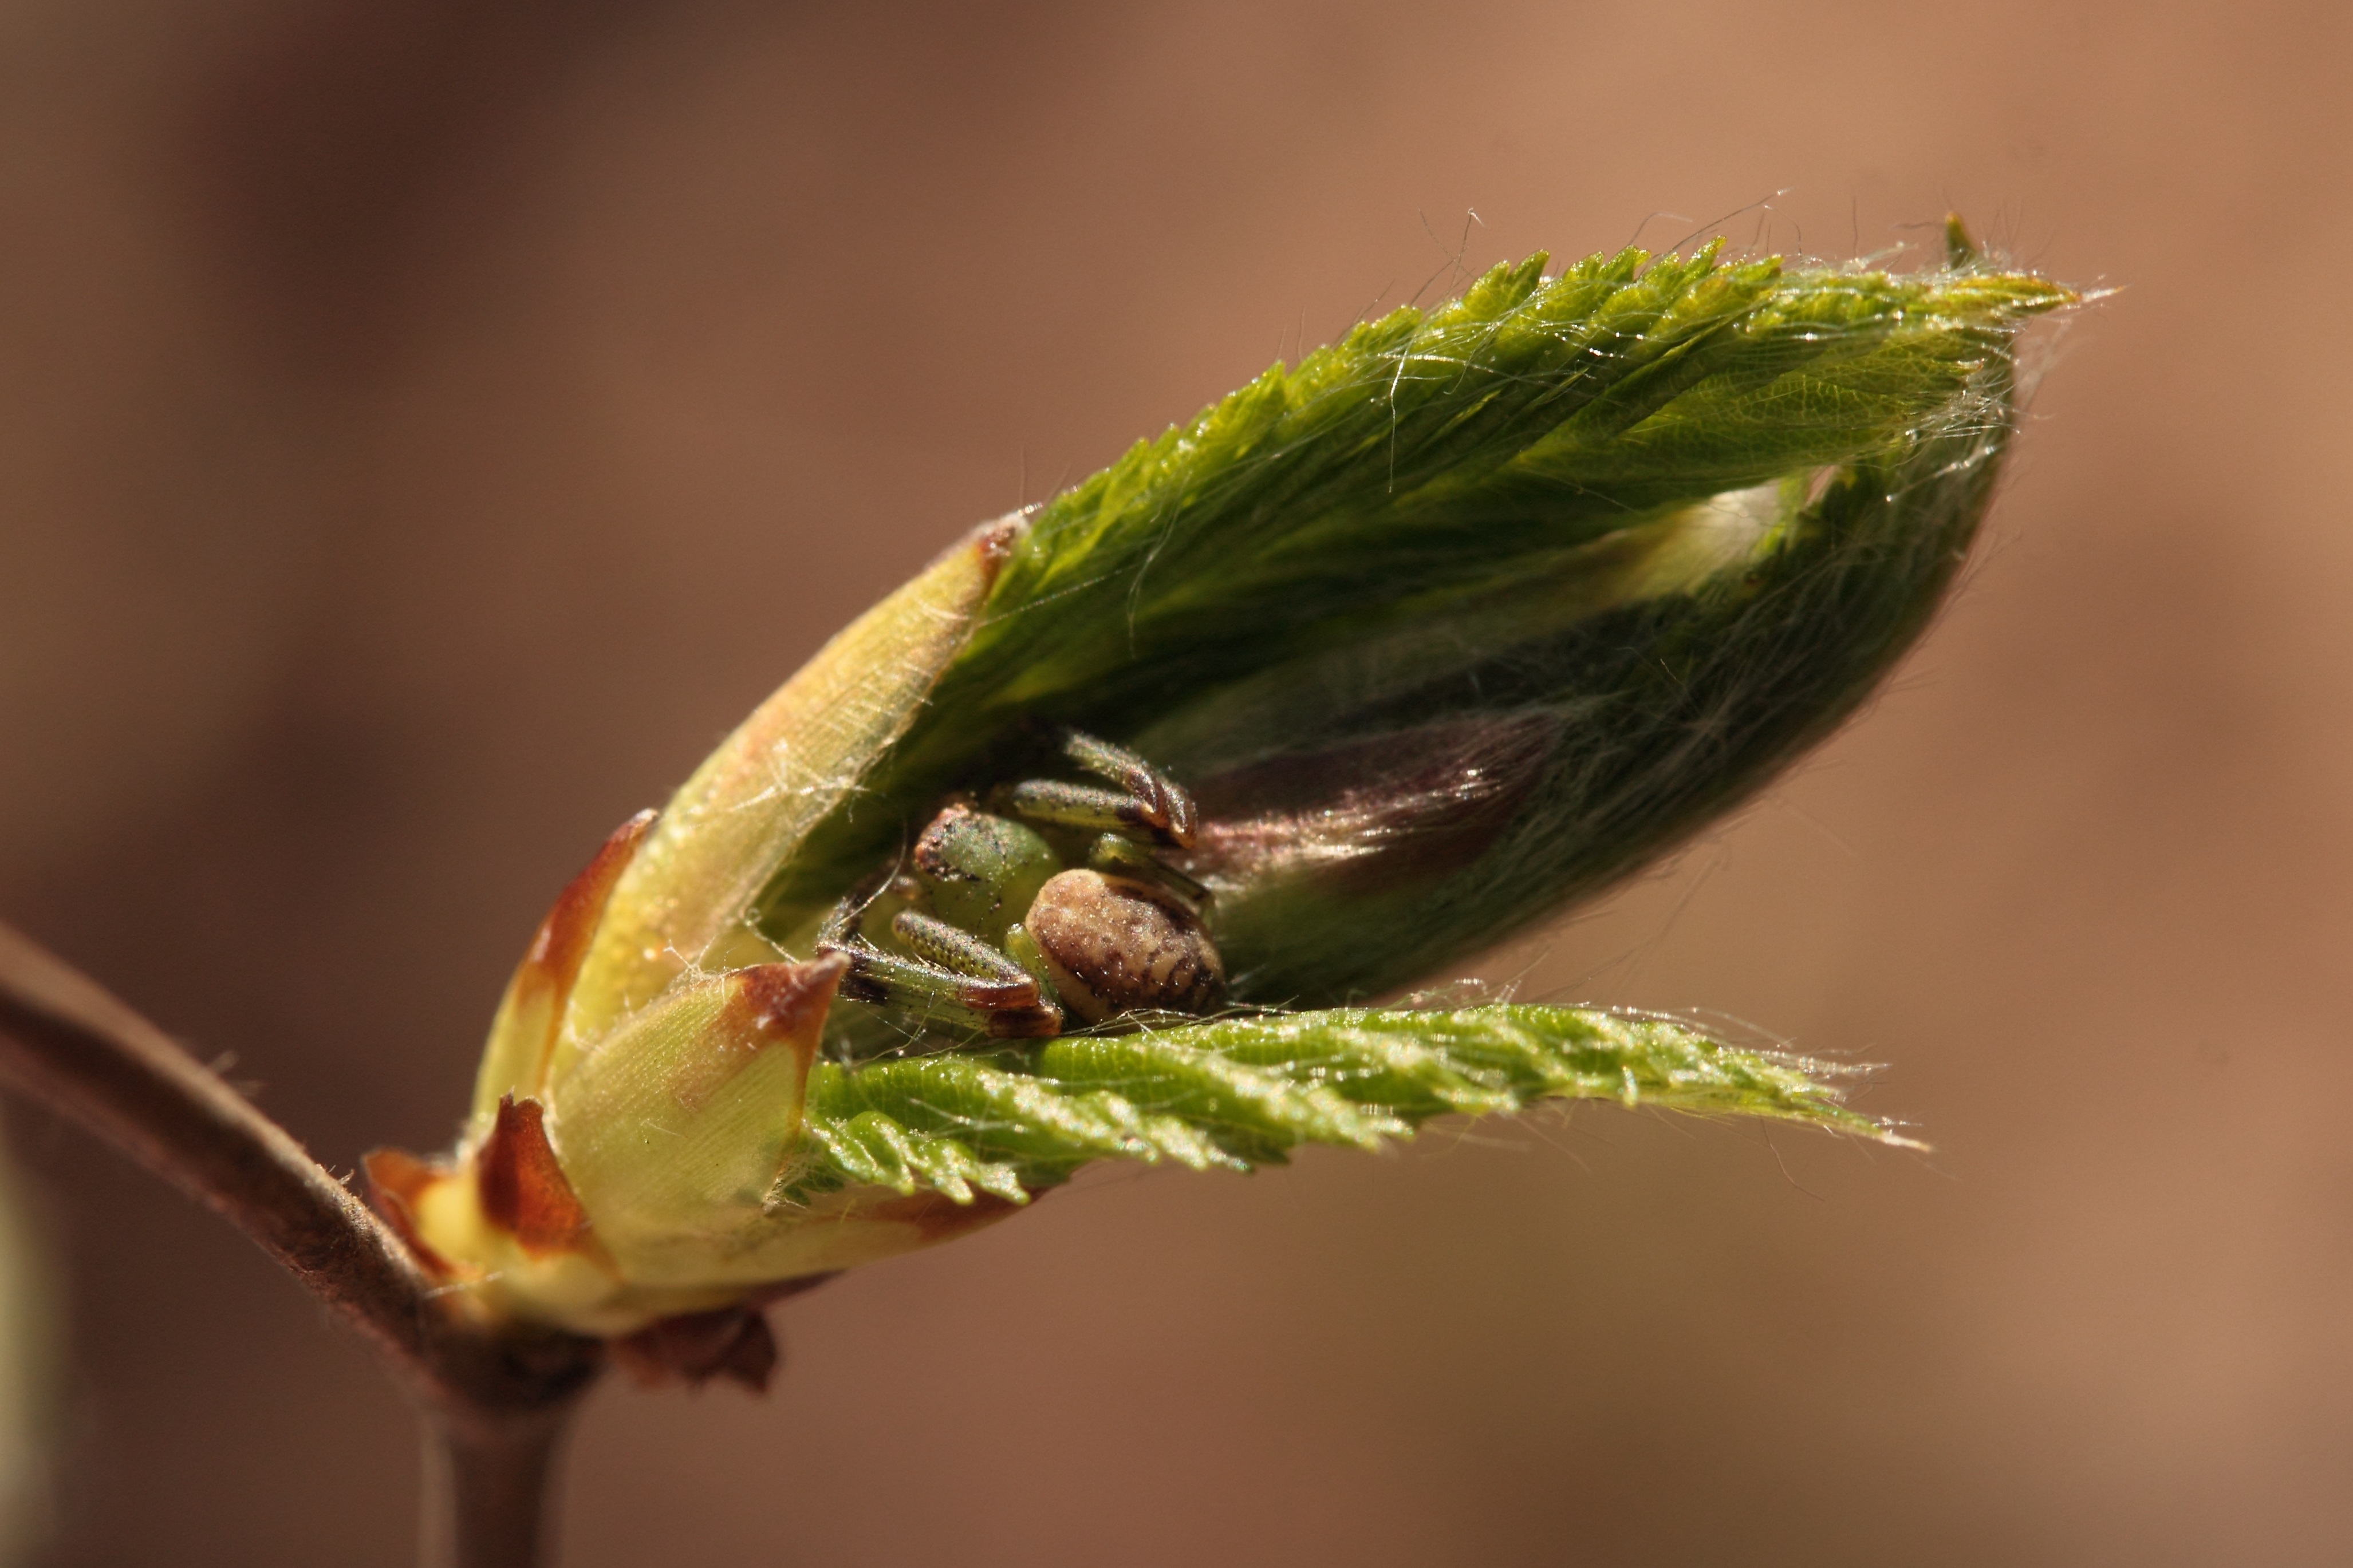
branch, plant, photography, leaf, flower, green, produce, insect, botany, flora, fauna, invertebrate, close up, spider, bud, macro photography, hiding place, plant stem, leaf drive